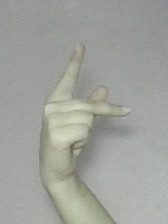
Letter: dha